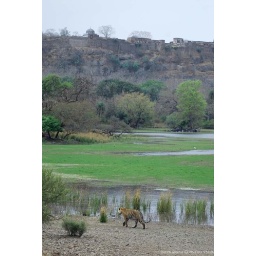
A tigress walks along a lake with the magnificient Ranthambhore fort in the background.